United States Space Force

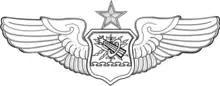
Senior observer badge with the astronaut device as awarded to Space Force astronauts.

One of the primary reasons the Space Force was created was to consolidate space forces from across the U.S. Air Force, U.S. Army, and U.S. Navy. In 2020, the Space Training and Readiness Delta (Provisional) was established to form the foundation for Space Training and Readiness Command and incorporate Air Force space units spread across Air Combat Command and Air Education and Training Command, while Space Systems Command incorporated space acquisitions activities across Air Force Materiel Command, although, notably it did not incorporate space research and development conducted by the Air Force Research Laboratory. The Space Force also began incorporating space personnel transfers from the U.S. Army, U.S. Navy, and U.S. Marine Corps. In 2022, it the Naval Satellite Operations Center and Army's Satellite Operations Brigade transferred to the Space Force, putting satellite communications under a single service for the first time in history. In 2023, it assumed responsibility for the Army's Joint Tactical Ground Station, putting all space-based missile warning under the Space Force.